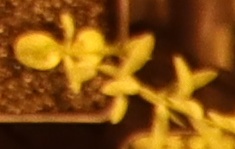
Label: Flax